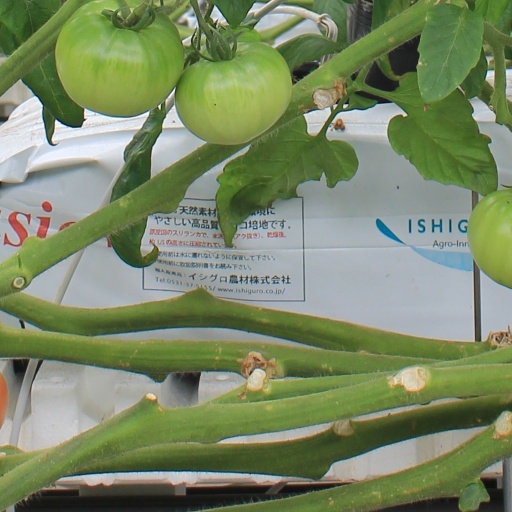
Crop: tomato